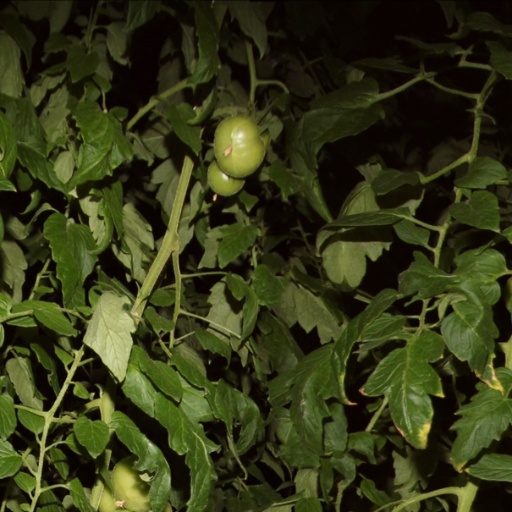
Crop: tomato